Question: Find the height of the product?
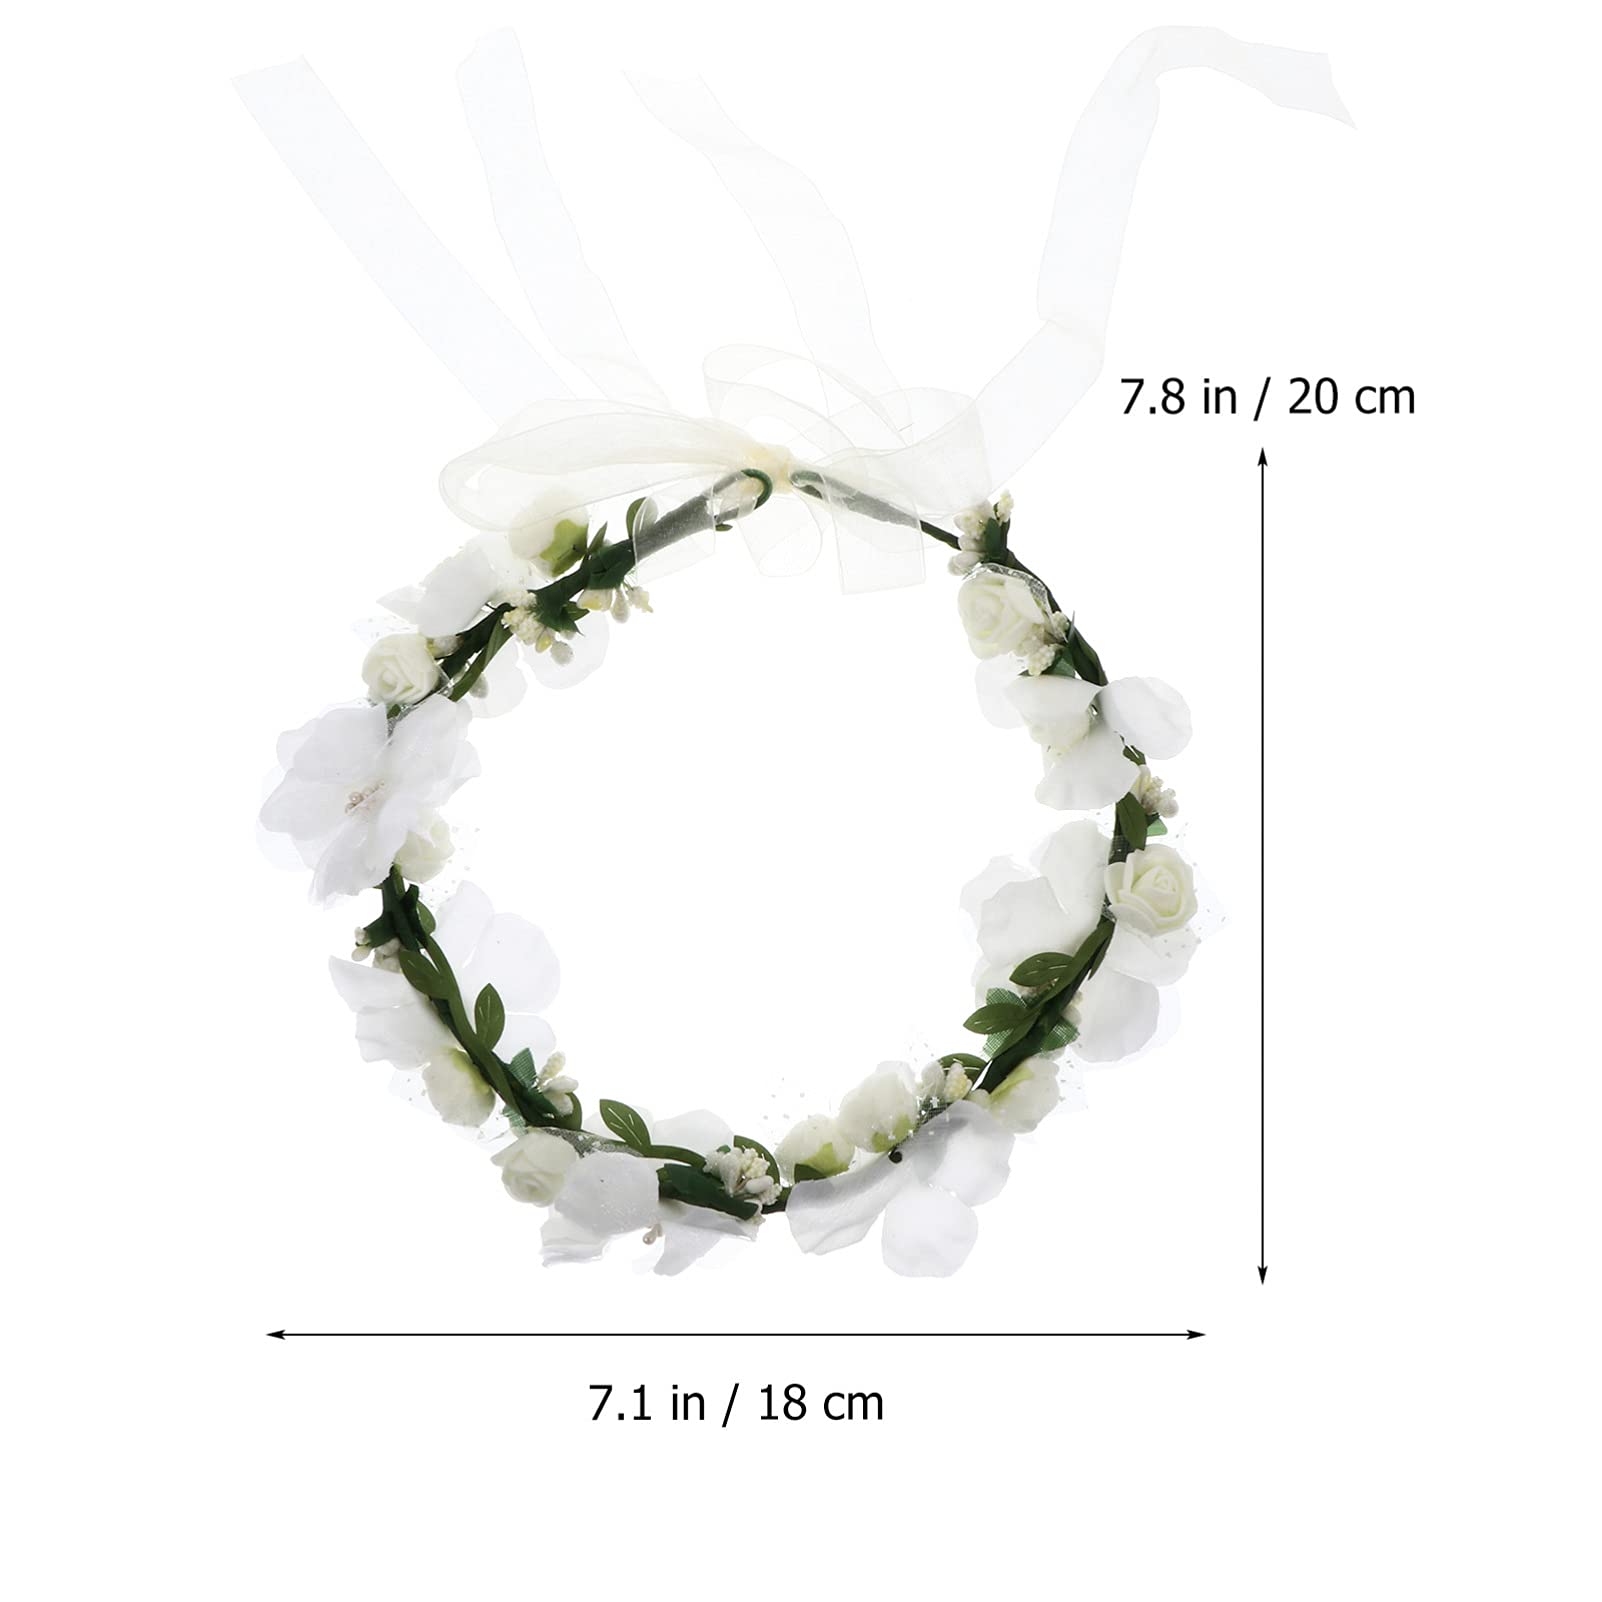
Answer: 7.8 inch